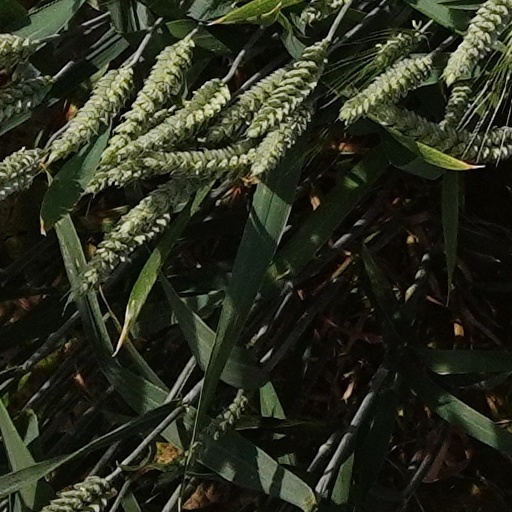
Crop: wheat